Stic.man

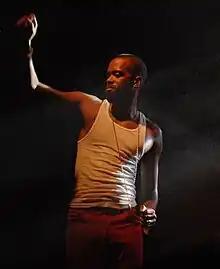
stic.man with dead prez at Resistance Festival, Athens, 2009

Khnum Muata Ibomu (born Clayton Gavin, March 6, 1974), better known by his stage name stic.man and more recently as stic, is an American rapper, music producer, activist and author known for his work as one half of the political hip hop duo dead prez with M-1.